Megan Keller

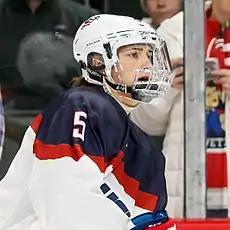
Keller with Team USA in 2017

At the 2014 IIHF Under-18 Women's World Championships, she led all skaters with a plus/minus rating of +9. To date, her best international performance came in the 2015 IIHF World Championships in Malmö, Sweden, where she contributed 5 points in 4 games as a member of the Gold-Medalist team.